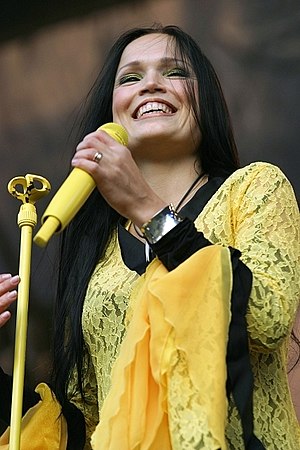
Nightwish / Historie / Oceanborn (1998-1999)
Nightwishs første sangerinde Tarja Turunen i 2005
Nightwish er et metal band fra Kitee, Finland, dannet i 1996 af sangskriver/keyboard Tuomas Holopainen, guitarist Emmpu Vuorinen og bandets tidligere sangerinde Tarja Turunen. Nightwish er et af Finlands mest succesfulde bands med mere end 8 millioner albummer og singler solgt på verdensplan, derudover har bandet fået 1 sølv, 11 guld, og 31 platin plader.